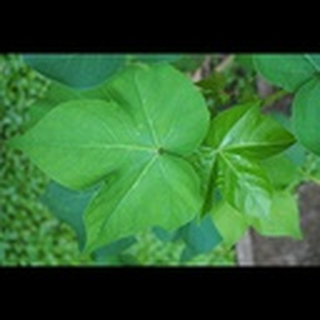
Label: healthy_cotton